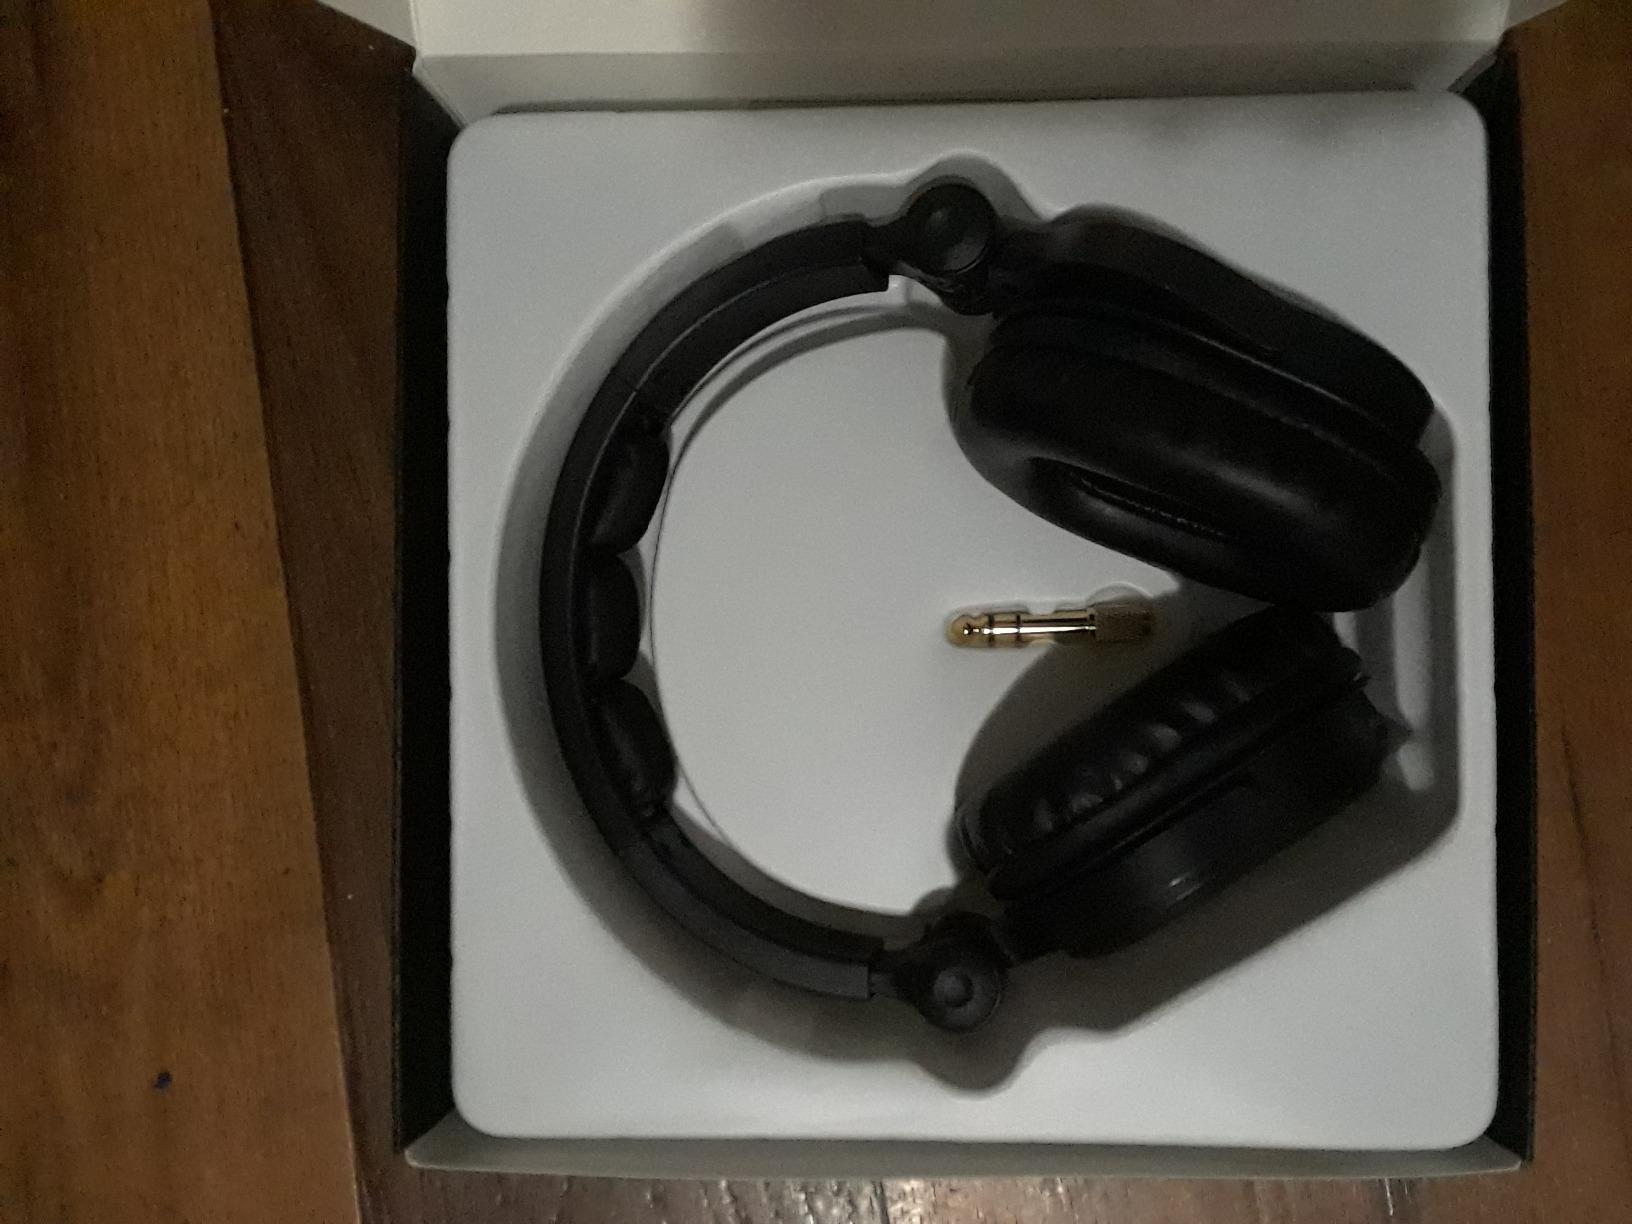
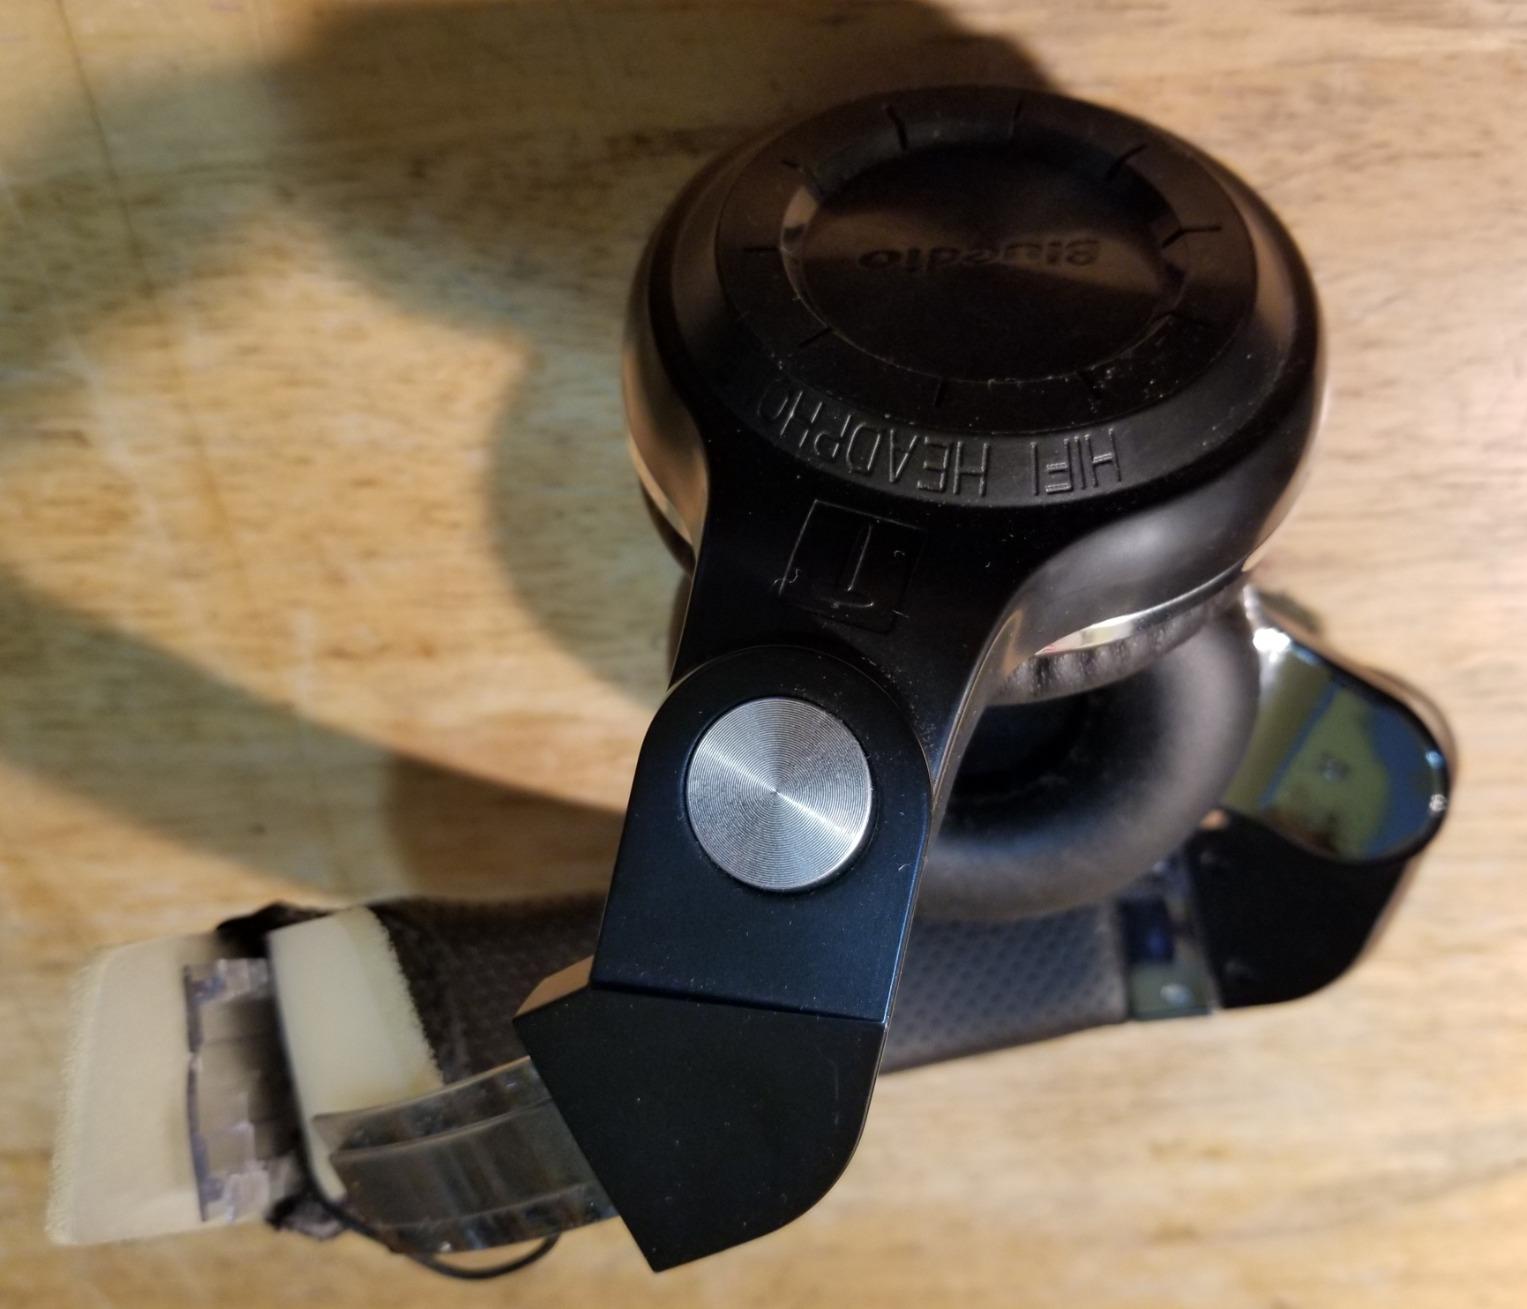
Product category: headphones
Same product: no